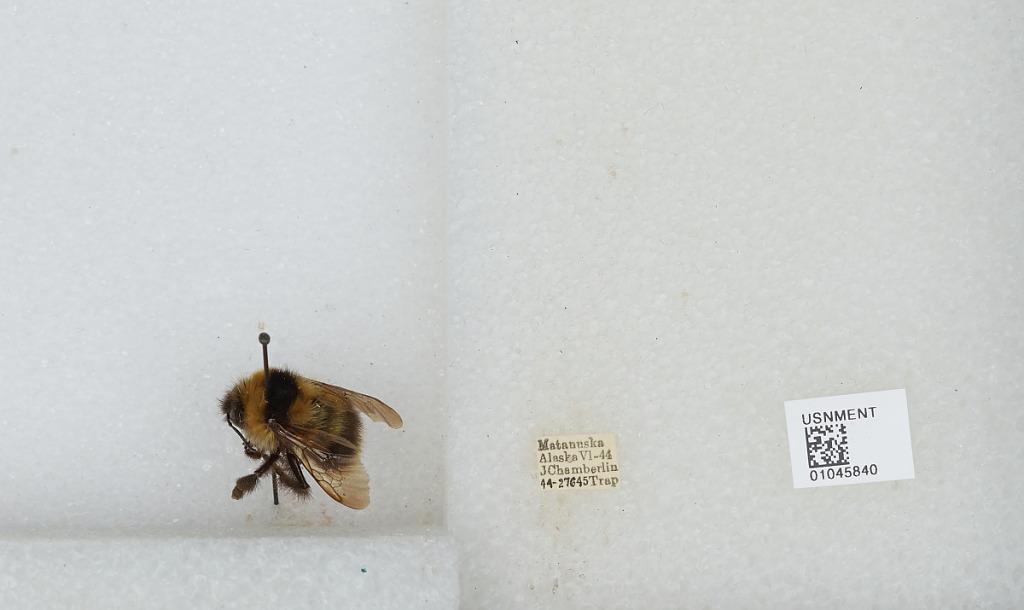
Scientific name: Bombus sp.
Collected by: J. Chamberlin
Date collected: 1944-6-
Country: United States
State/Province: Alaska
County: Matanuska-Susitna
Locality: Matanuska
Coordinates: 61.38, -150.25